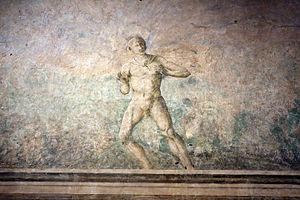
Giovanni del Sega, est un peintre italien actif à Carpi dans les premières décennies du XVIᵉ siècle.